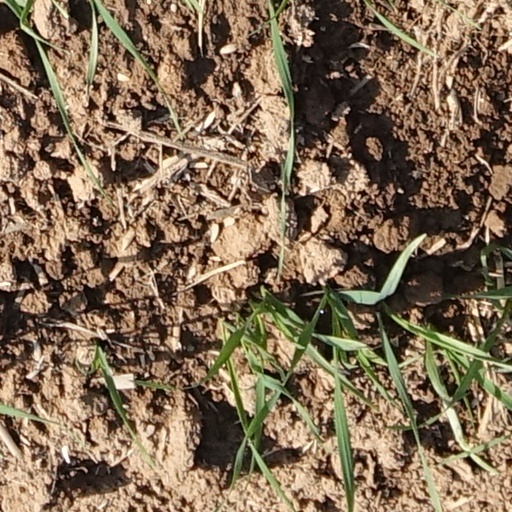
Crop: wheat